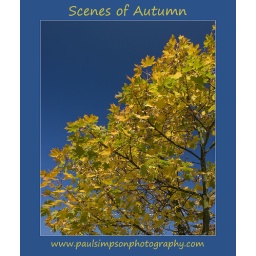
A striking sycamore tree in early autumn colours against a crystal blue sky on a warm October afternoon. 10/10/2010